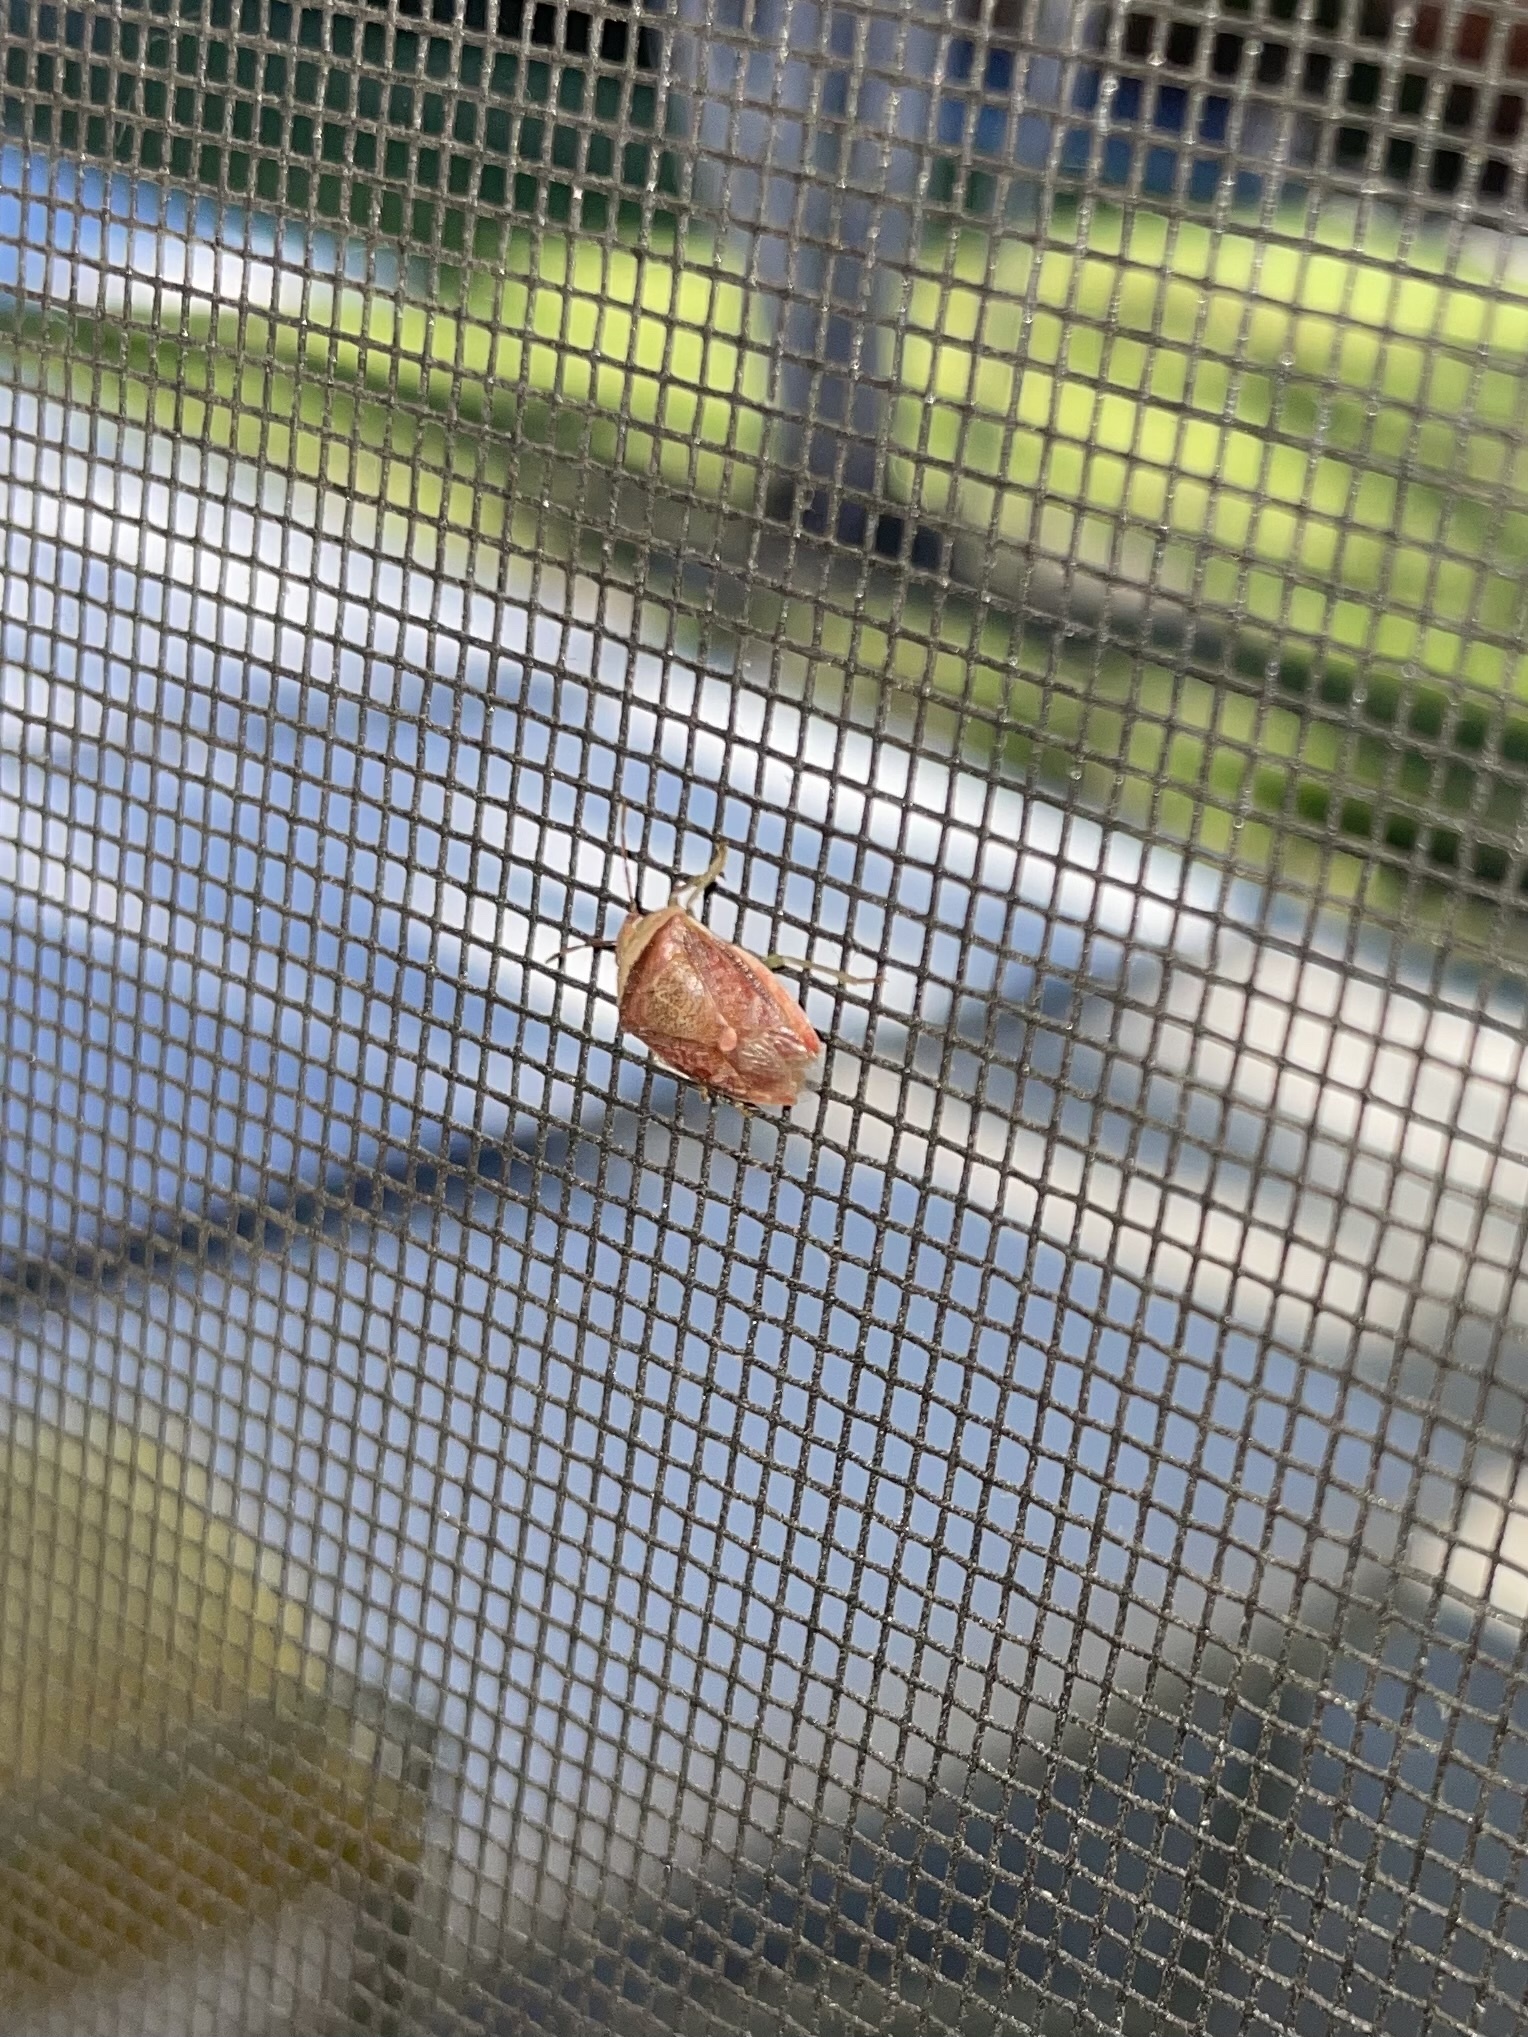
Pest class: stink_bug